Tabayesco

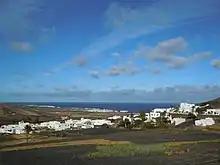
View of Tabayesco

Tabayesco is a village in the municipality of Haría in the Las Palmas province of northern Lanzarote in the Canary Islands.